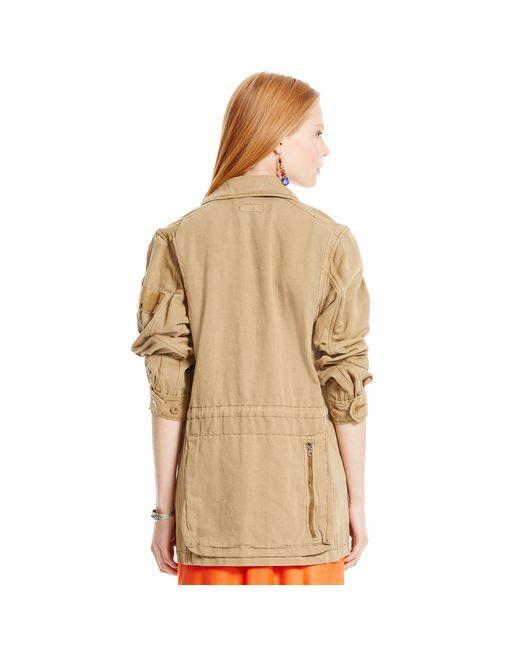
Damen dicke langärmlige braune Jacke mit orangefarbenem Rock